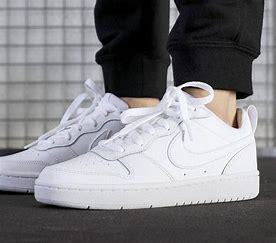
Brand: Nike
Model: Court Borough 2